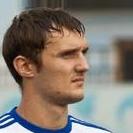
Age: 24